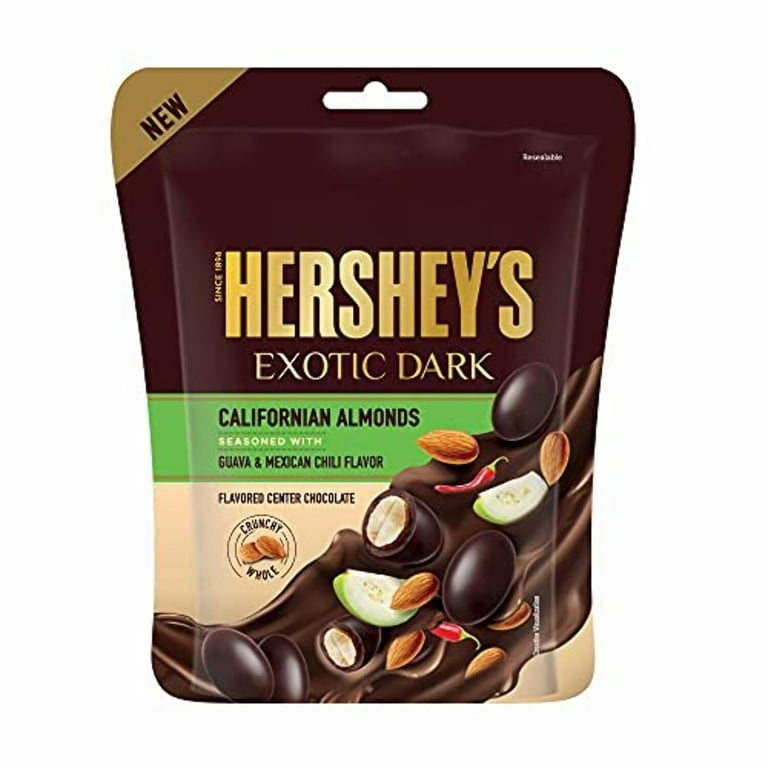
Hersheys exotic dark californian almonds
Brand: Exotic Snack Guys Dallas
Category: Food, Beverages & Tobacco > Food Items > Nuts & Seeds